Servomechanisms Inc.

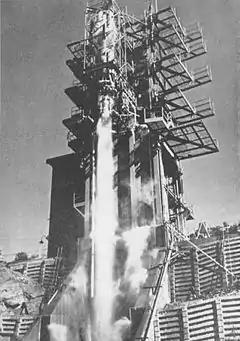
Servomechanisms, Inc. developed missile thrust control systems

Servomechanisms, Inc., was a Cold war era U.S. defense sub-contractor, which developed precision sub-systems for high performance jet aircraft, guided missiles and ballistic missiles. Most widely publicised was the company's role in development of the Army Redstone missile under the auspices of the Army Ballistic Missile Agency. 95% of the company's business was military-related. Company headquarters as well as its main production lines were located at 12500 Aviation Blvd., Hawthorne, California. In 1964, Teledyne Industries, Inc. purchased Servomechanisms, Inc., which became Teledyne Systems Company, Controls Systems Division, having its office relocated at 200 North Aviation Blvd., El Segundo, California.